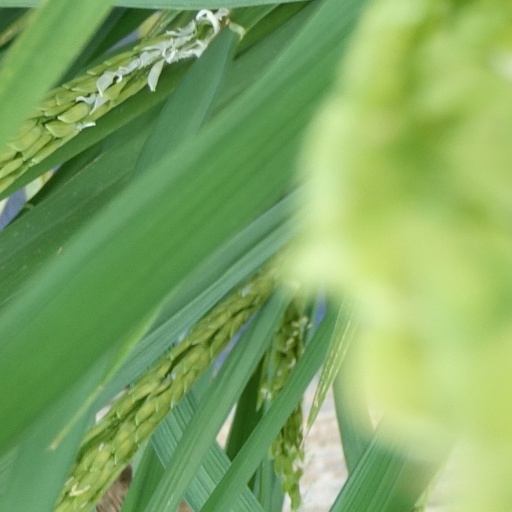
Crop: rice